Charu Sheel Singh

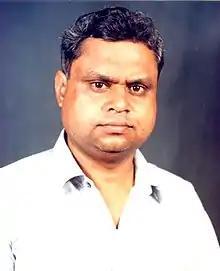
Professor Charu Sheel Singh

Charu Sheel Singh (15 May 1955- 3 May 2021) was an Indian writer and scholar of English language. A treader of the triple path walked by the past great poets Matthew Arnold, T. S. Eliot and Sri Aurobindo, Charu Sheel Singh was a poet, critic and literary theorist. He was not only well acquainted with current schools of thought but also conversant with philosophical theories of the East and the West and the occult traditions, Buddhism and theosophy being among his special areas of interest. He was well known for writing poems and criticism in English. He was a professor of English literature in Mahatma Gandhi Kashi Vidyapeeth. He received the "Maharashtra Dalit Sahitya Akademy Award" and The Best Writer Award by Penguin International.